Canadian National 89

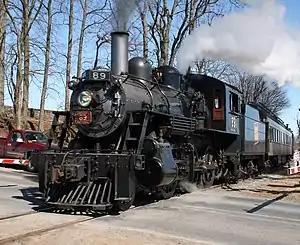
No. 89 hauling an excursion train on the Strasburg Rail Road on March 6, 2010

Canadian National 89 is a E-10-a class 2-6-0 "Mogul" type steam locomotive, built in February 1910 by the Canadian Locomotive Company (CLC) for the Grand Trunk Railway (GT). Originally number No. 1009, it was renumbered to No. 911 in 1919. It then came under CN ownership in 1923 when the Grand Trunk merged. It was then renumbered again to No. 89 in 1951. Most of No. 89's early life is a mystery, but it spent the latter part of its working life in Quebec until retirement in 1958 and being stored in the deadline in Montreal. It was purchased by F. Nelson Blount in 1961, who sent it to operate on the Green Mountain Railroad (GMRC). It was then purchased in 1972 by the Strasburg Railroad (SRC) who were looking for an engine to pull the half-hour trains. As of 2025, it is in operation at the Strasburg Railroad.